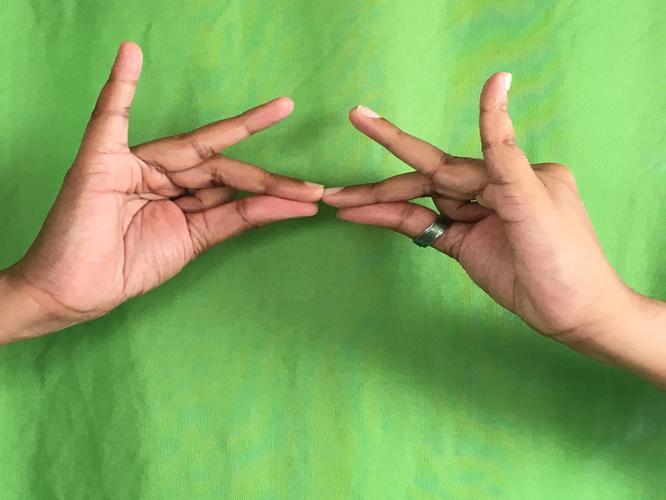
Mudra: Sakata
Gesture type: double_hand